Berlin Storkower Straße station

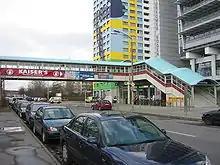
The northern entrance to the station on Storkower Straße

The station was renamed in the 1970s, while in 1991 the slaughterhouse finally closed. The notorious bridge except for about above the tracks was demolished in 2002. The remaining portion of the bridge, which stretches from Storkower Straße north of the station to Hermann-Blankenstein-Straße south of the station, was renovated and now serves as the only entrance and exit to the station.